Chameleon Operation (Colombia)

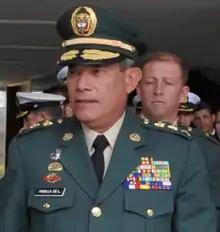
General Freddy Padilla de León, commander of the military forces during Chameleon Operation.

According to the Colombian authorities' press statement, several months before the launch of "Chameleon Operation", army and police agents infiltrated FARC, cautiously retrieving data from the field on a weekly basis. They penetrated their security systems, copying the new internal communications keys and frequencies that FARC had modified following Operation Jaque. This information was processed by the commander of the "Fuerza de Tarea Conjunta Omega" (FUTCO), General Javier Flórez, who then passed it on to the higher military hierarchy.